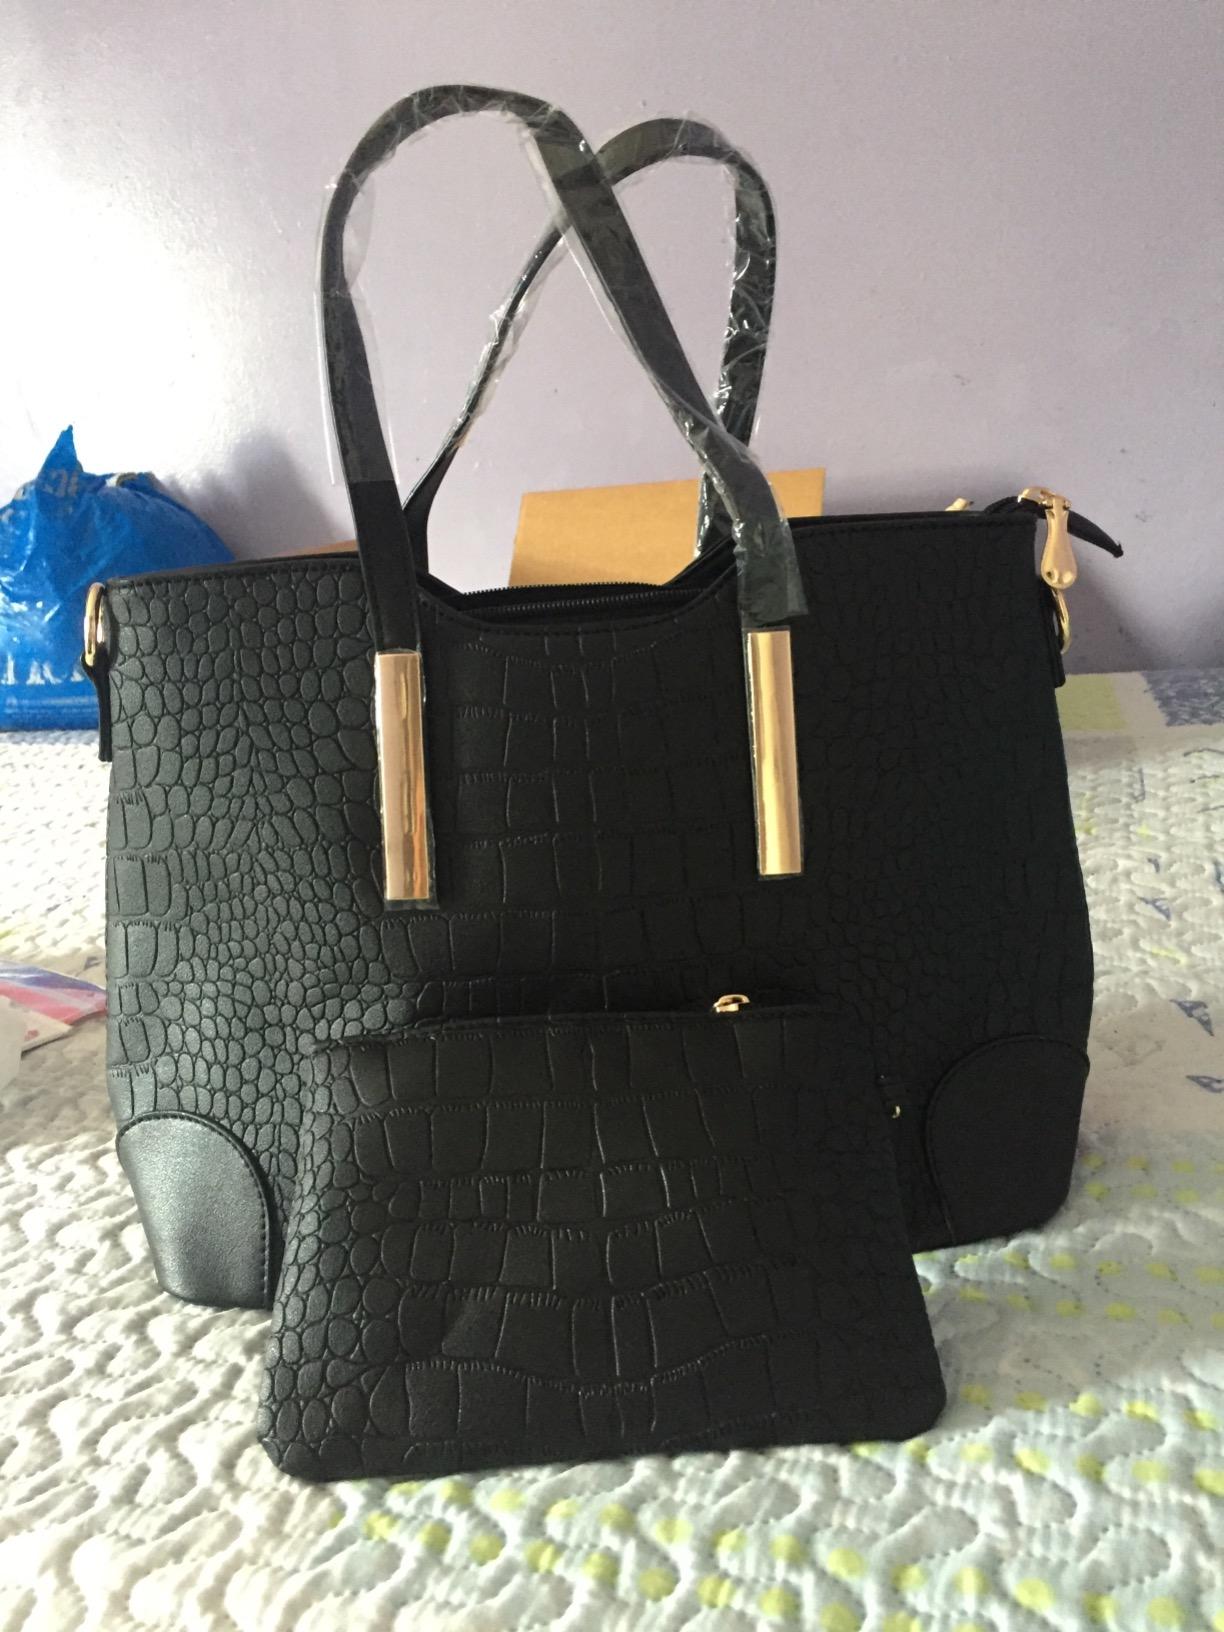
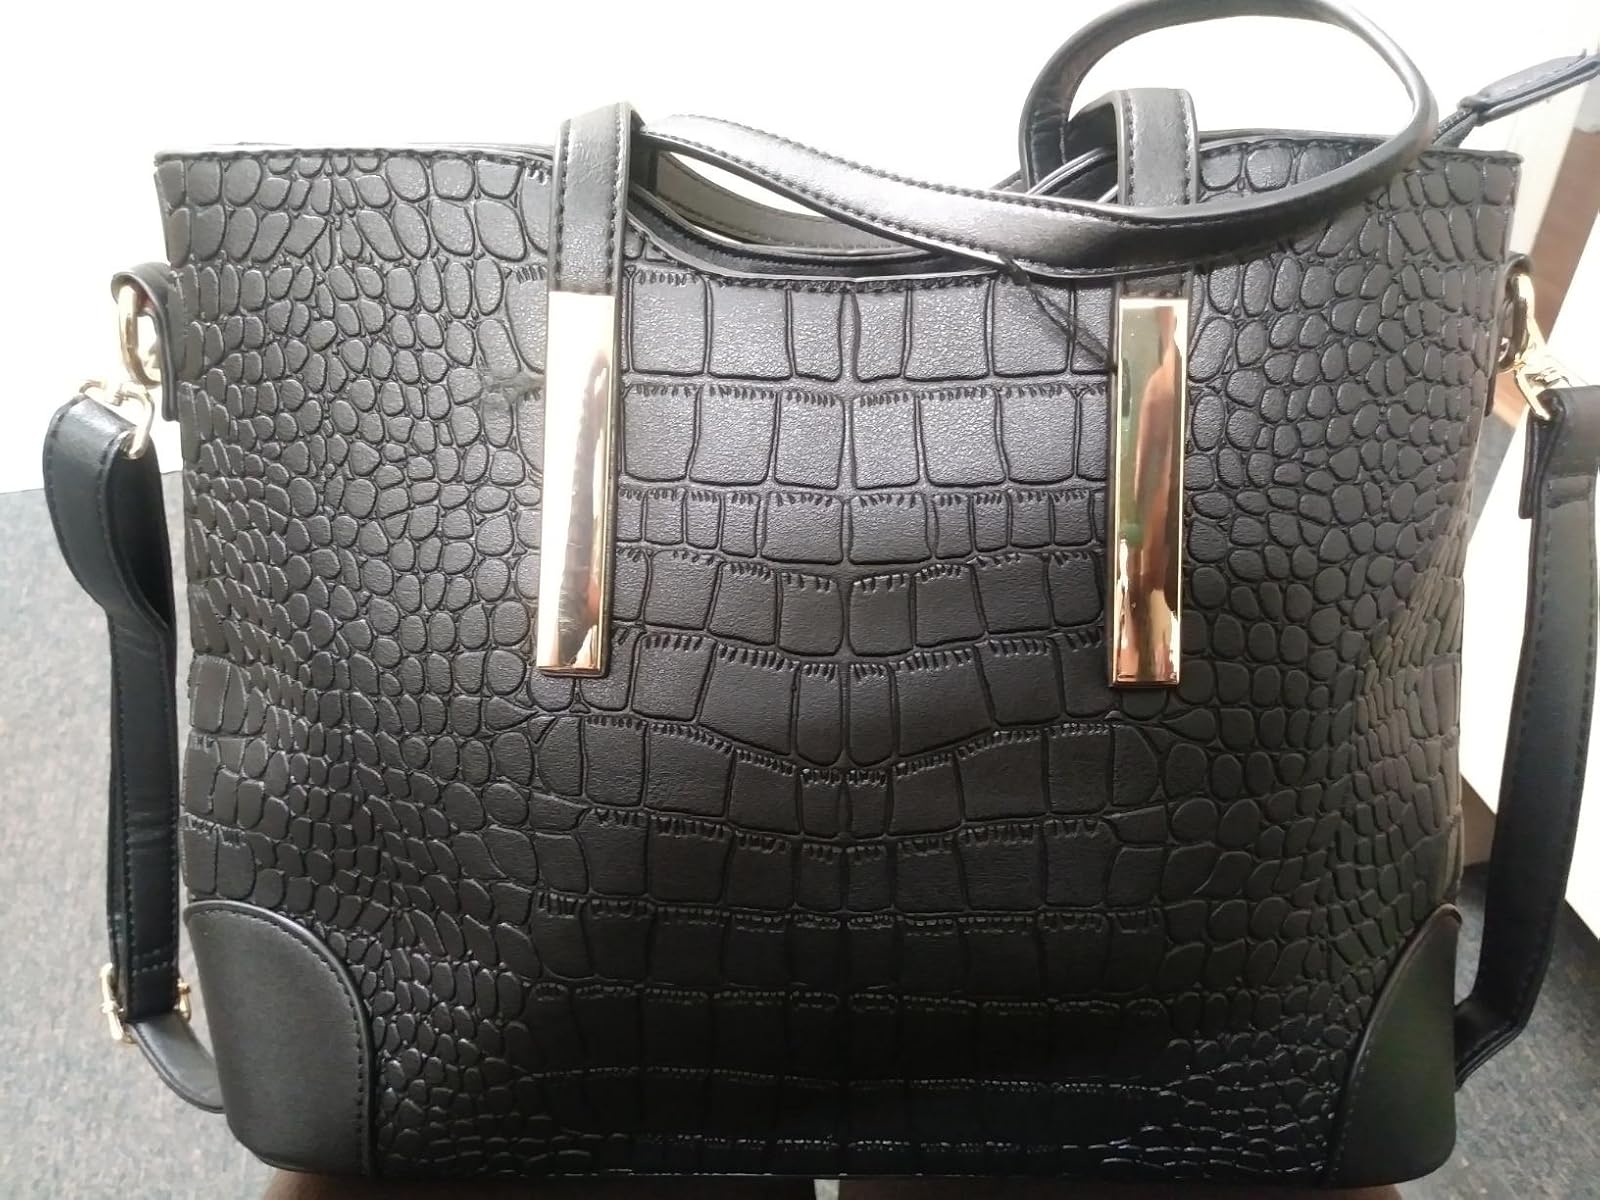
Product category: accessories_handbag
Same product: yes